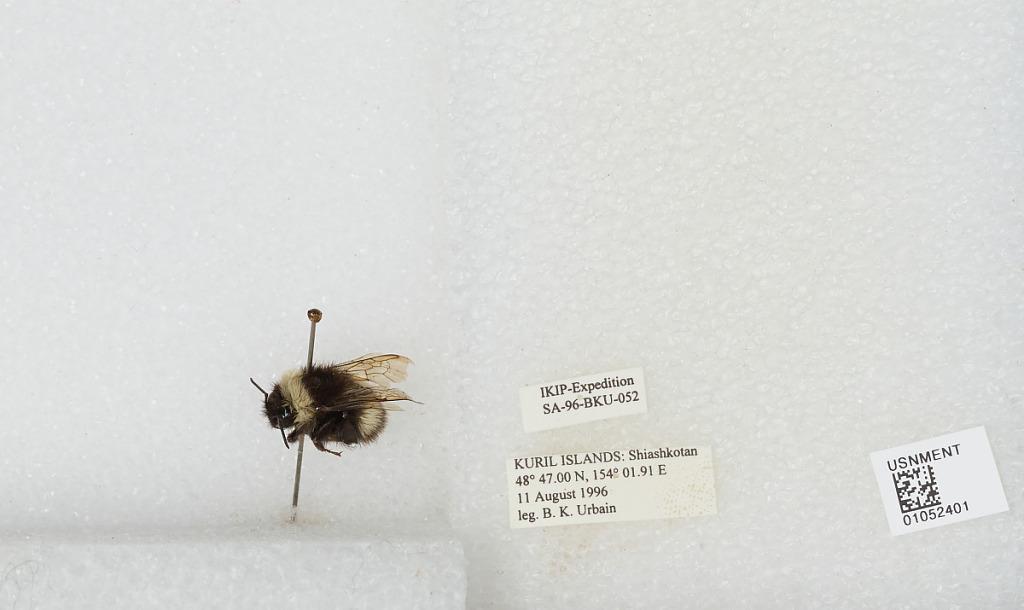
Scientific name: Bombus sp.
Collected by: B. Urbain
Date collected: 1996-8-11
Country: Russia
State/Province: Sakhalin
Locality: Kuril Islands, Shiashkotan Island
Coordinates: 48.7833, 154.032